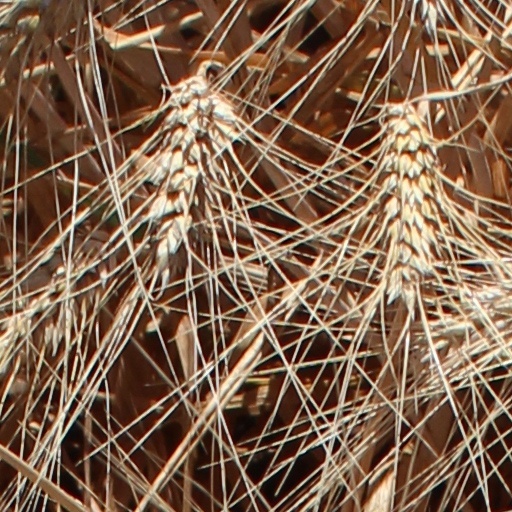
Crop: wheat